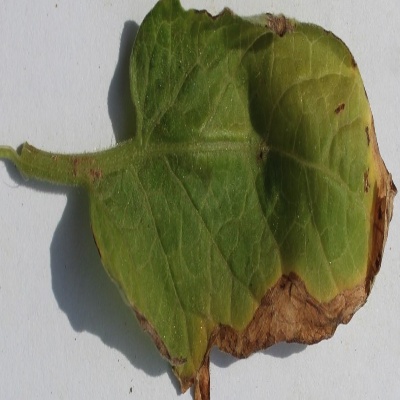
Crop: Tomato
Condition: leaf blight